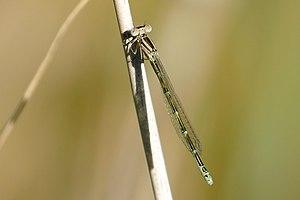
Au bord de la rivière Drôme en amont de Crest
Coenagrion caerulescens, l'agrion bleuâtre, est une espèce d'insectes odonates zygoptères de la famille des Coenagrionidae.